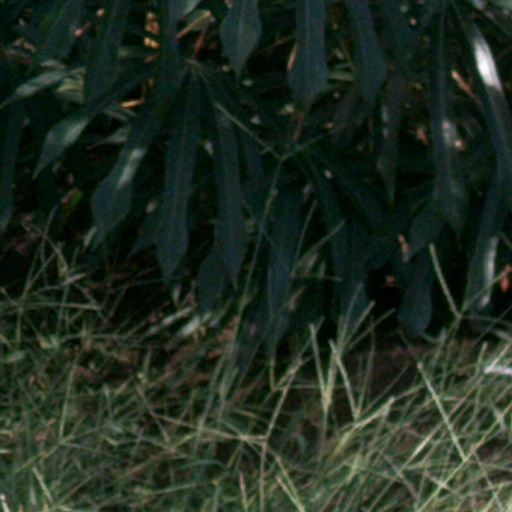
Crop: cassava